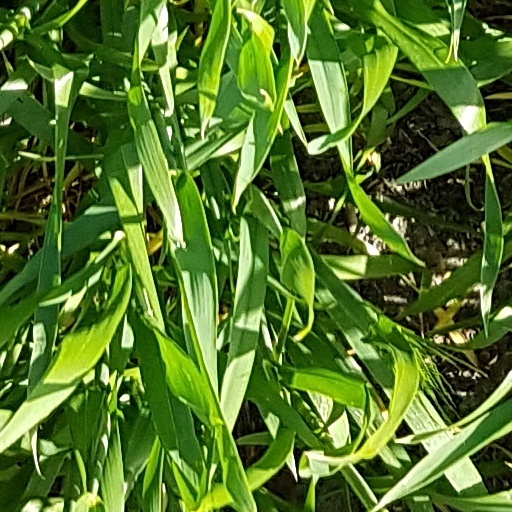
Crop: wheat